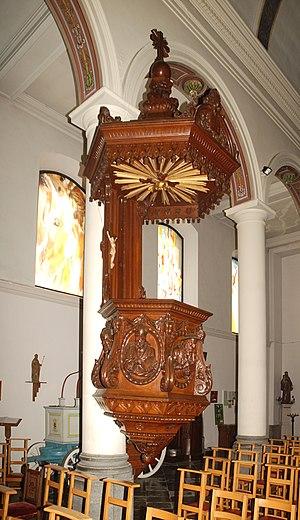
Belgique - Bousval - Église Saint-Barthélemy de Bousval
L'église Saint-Barthélemy est une église catholique située à Bousval, village dépendant de la ville belge de Genappe, en Brabant wallon.